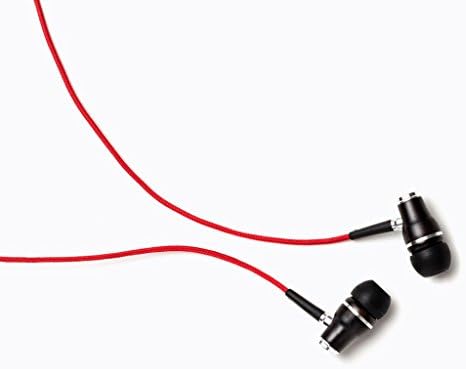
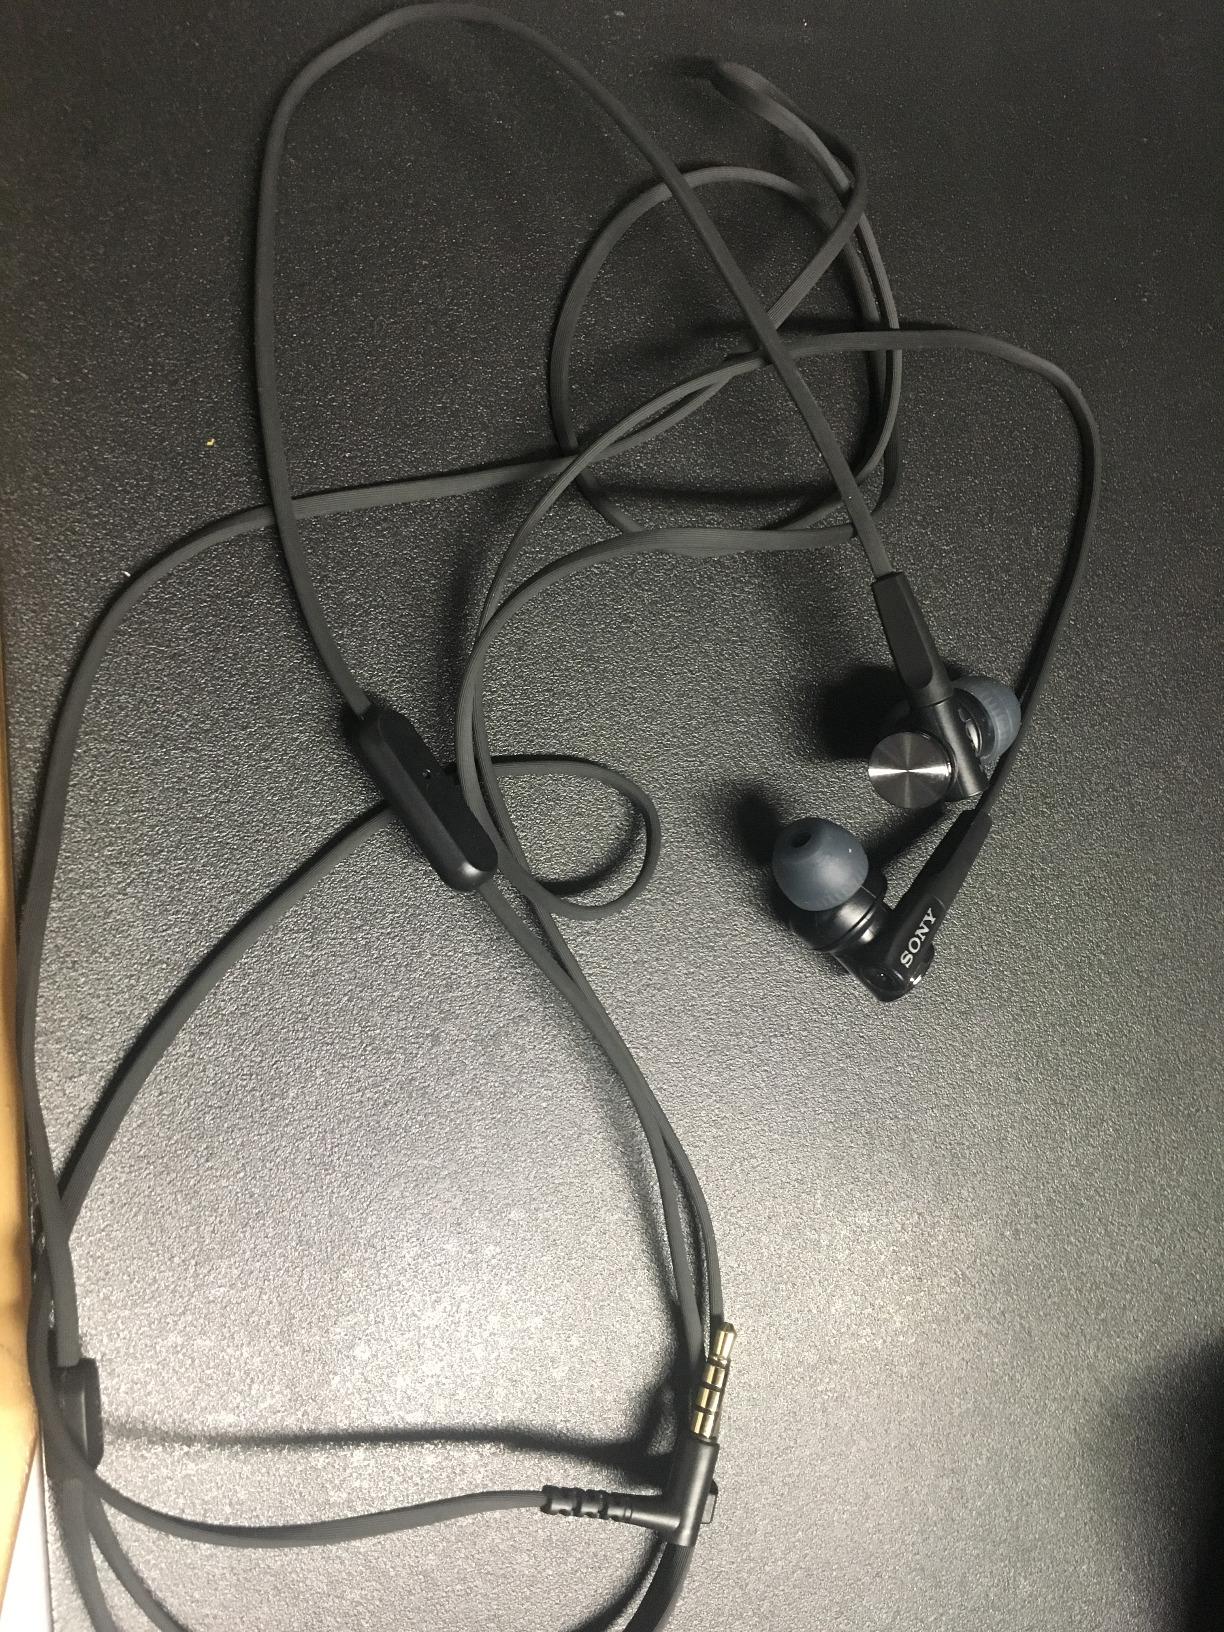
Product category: headphones
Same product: no